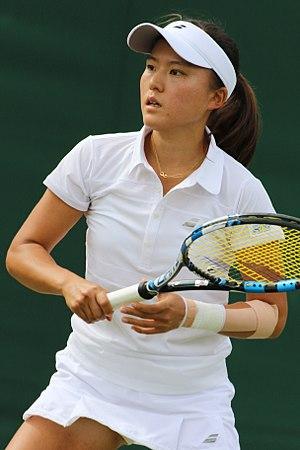
Makoto Ninomiya, née le 28 mai 1994 à Hiroshima, est une joueuse de tennis japonaise, professionnelle depuis le début des années 2010.